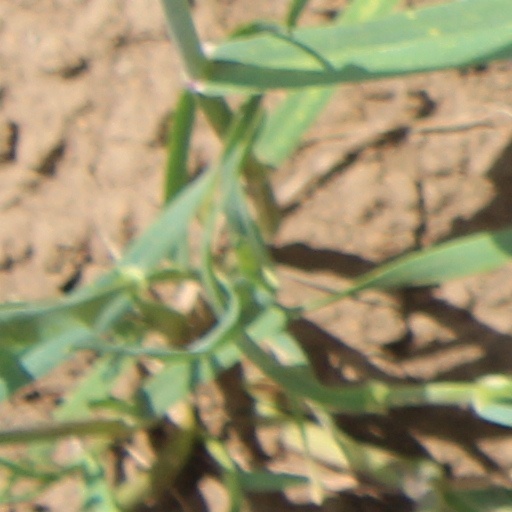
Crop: wheat